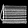
Label: Bag